Culture of Omaha, Nebraska

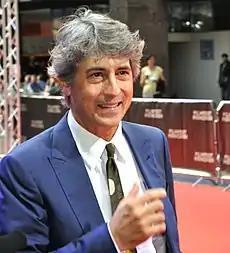
Alexander Payne, movie director from Omaha

The city's most extensive exposure can be accredited to Omaha native Alexander Payne, the Oscar-nominated director shot parts of "About Schmidt", "Citizen Ruth" and "Election" in the city; his handling of the scenes suggests a deep-rooted love for his hometown, exemplified by his decision to eventually make a feature film called "Nebraska". Portions of "The Assassination of Richard Nixon" and "The Indian Runner" were also shot in Omaha, including scenes of the now demolished Delmar Hotel. In 2005, Payne joined the board of directors of Film Streams, a nonprofit arts organization opening a two-screen cinema in downtown Omaha.